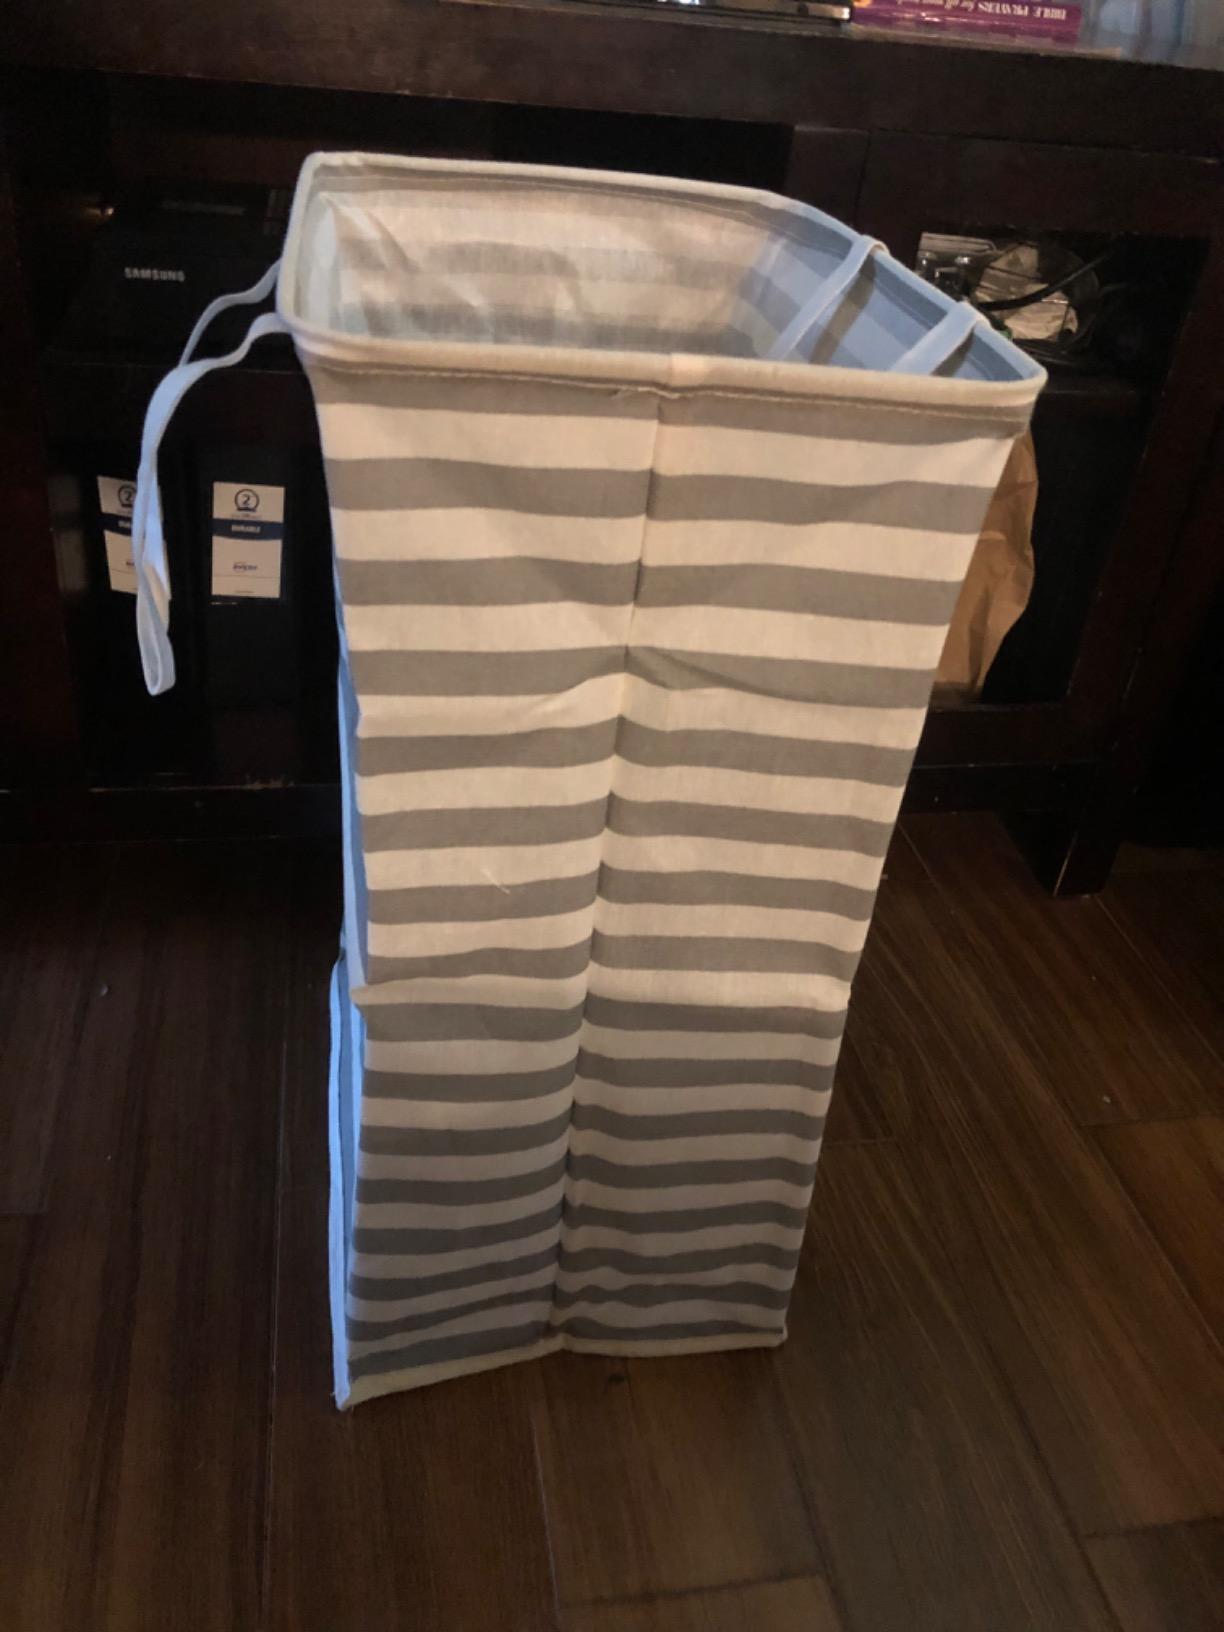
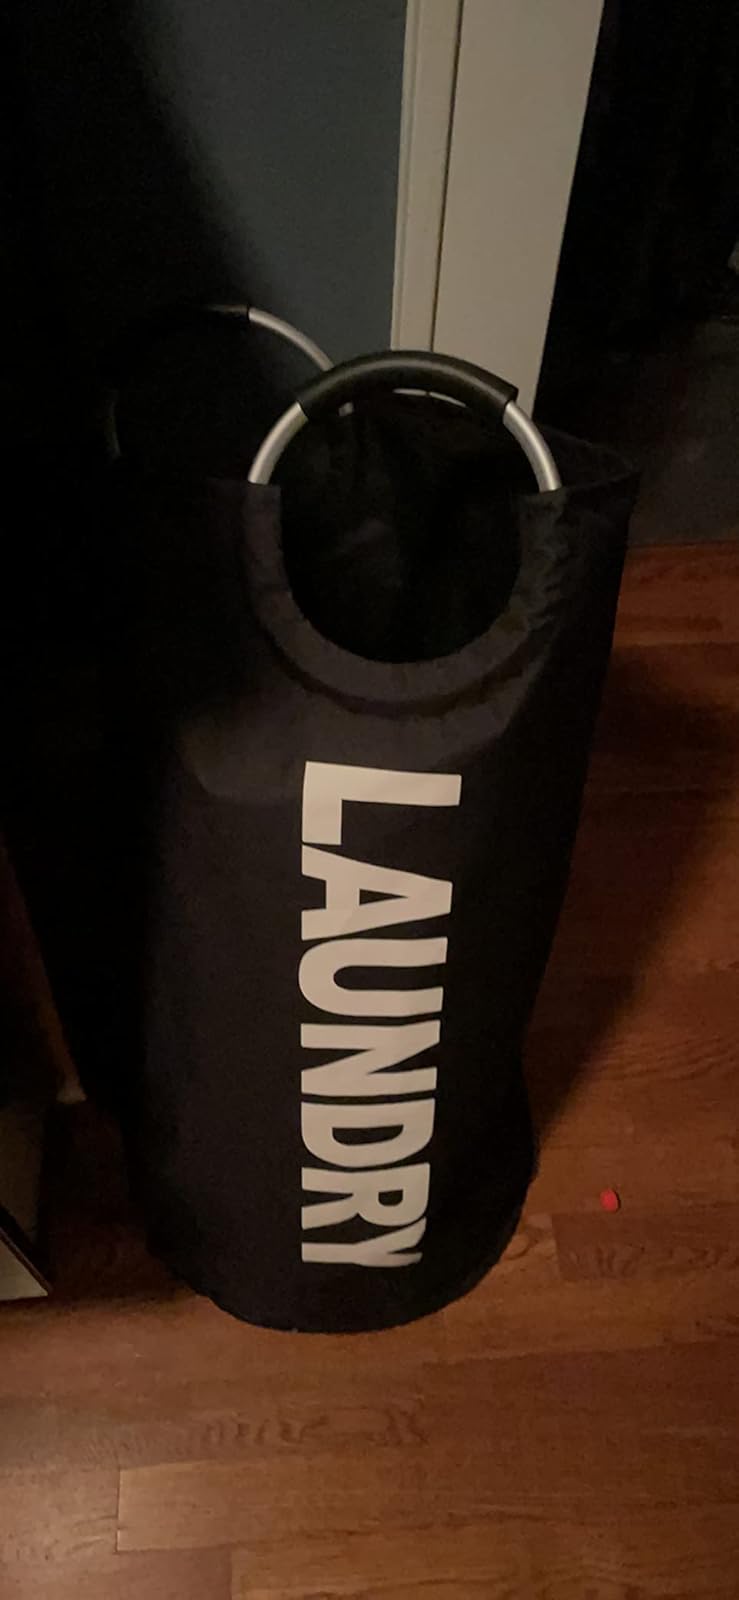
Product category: items_hamper
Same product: no